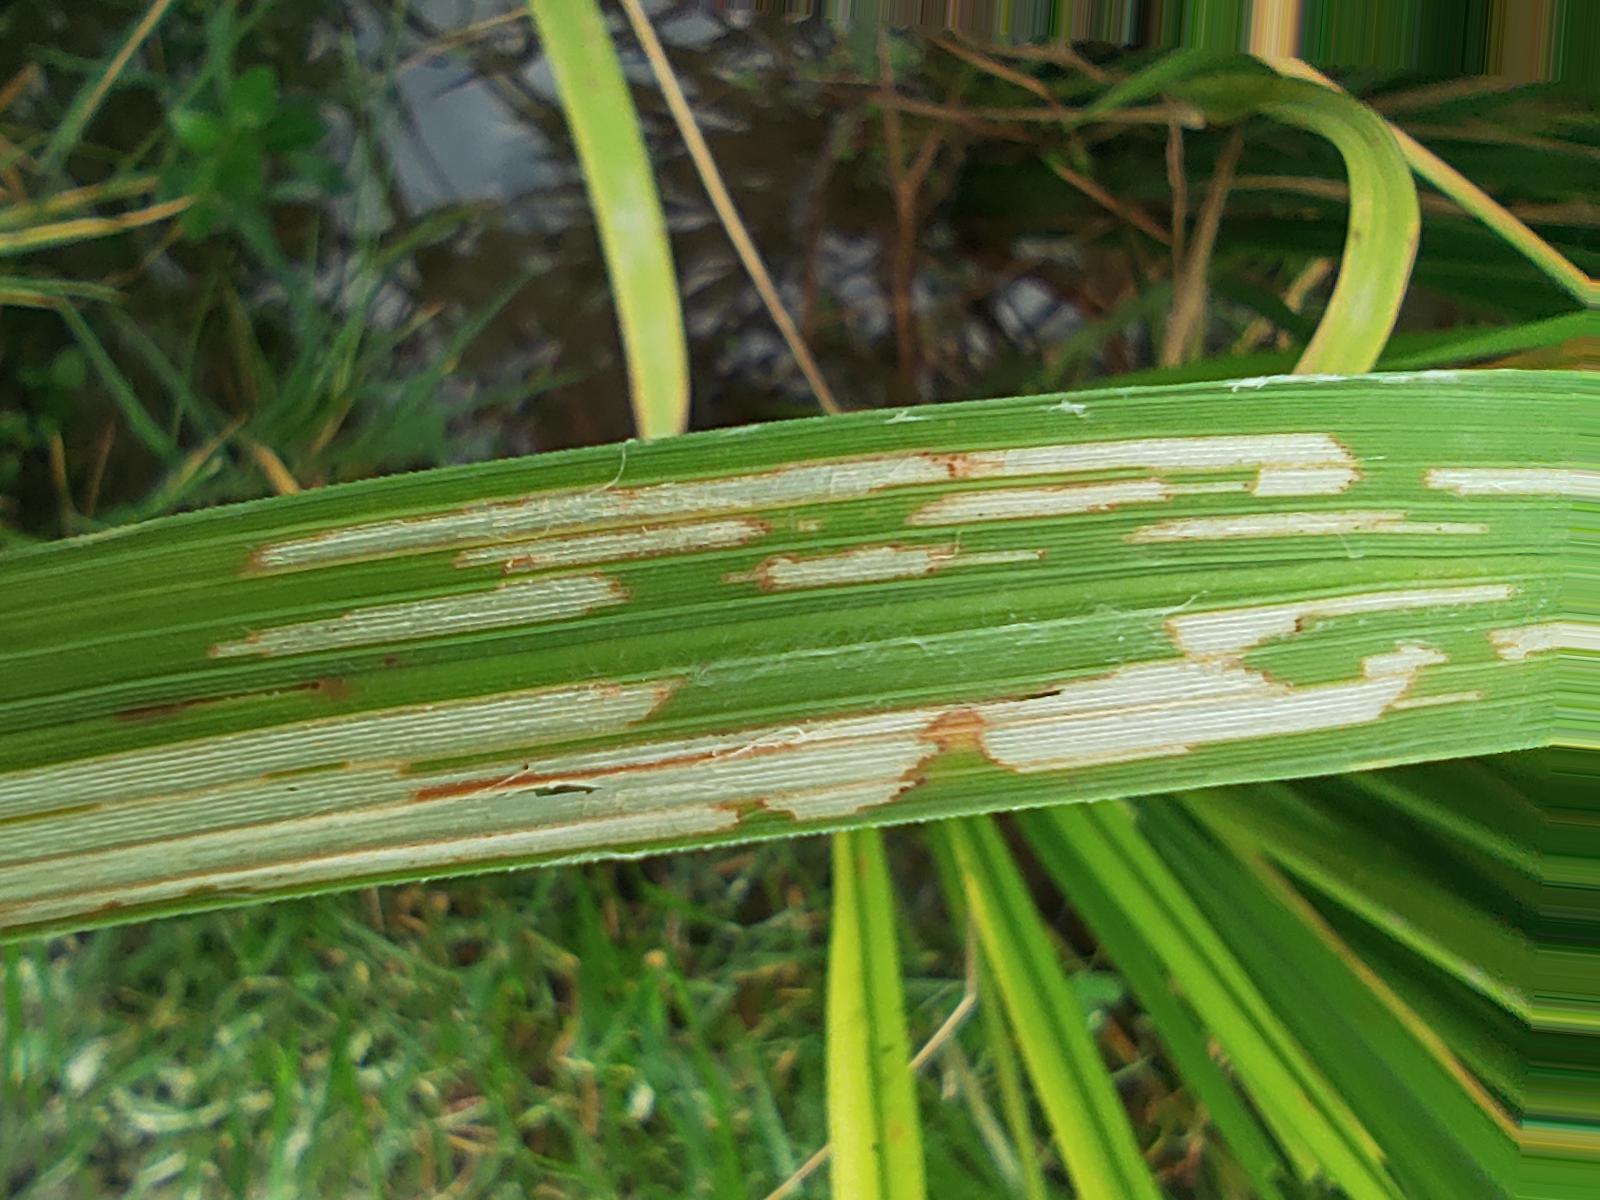
Nhãn: Sâu gai ( Hispa )